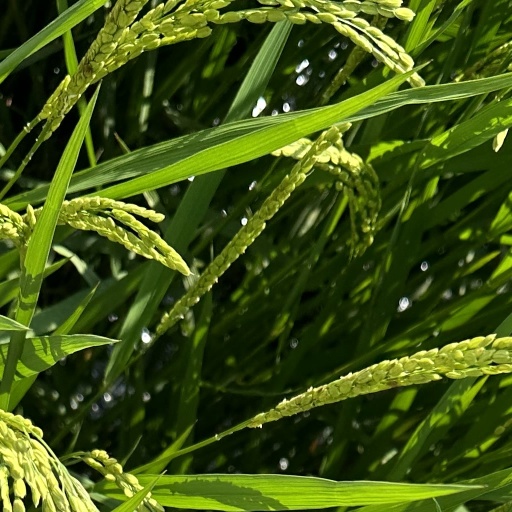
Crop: rice